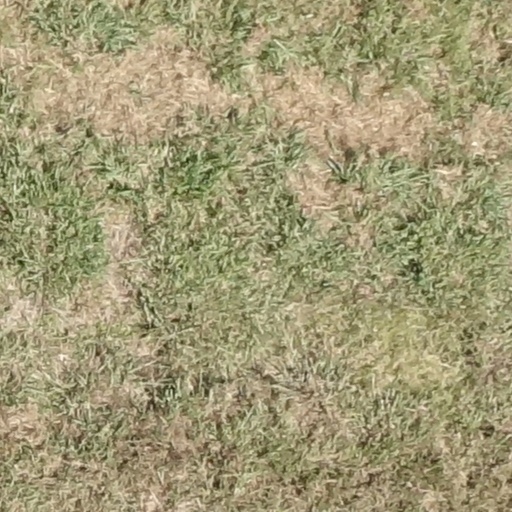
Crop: sorghum